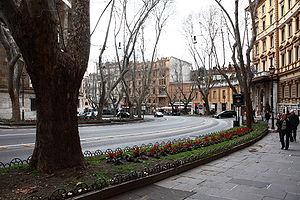
Via Veneto est l'une des plus célèbres artères de Rome en Italie, partant de la Piazza Barberini, elle parcourt le rione de Ludovisi pour aboutir à Porta Pinciana.